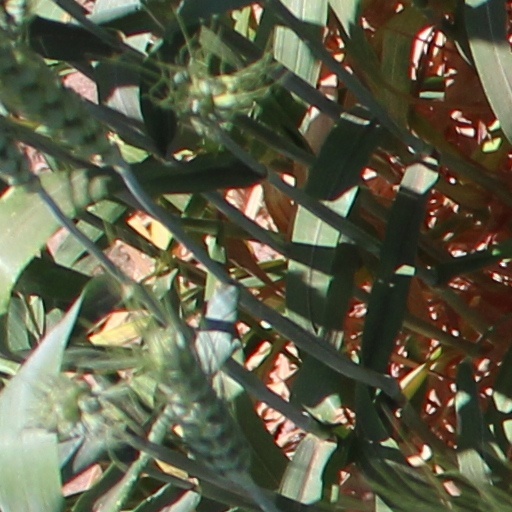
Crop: wheat